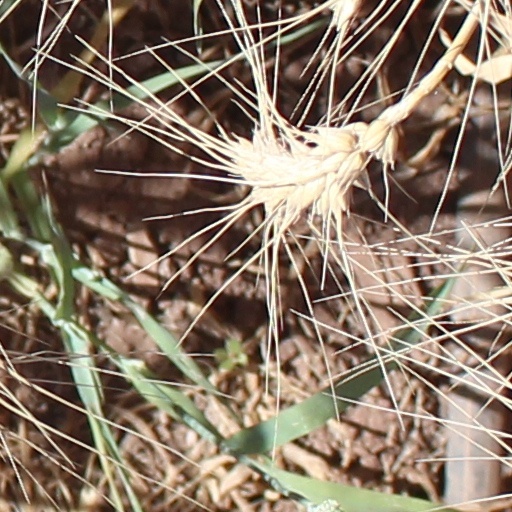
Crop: wheat